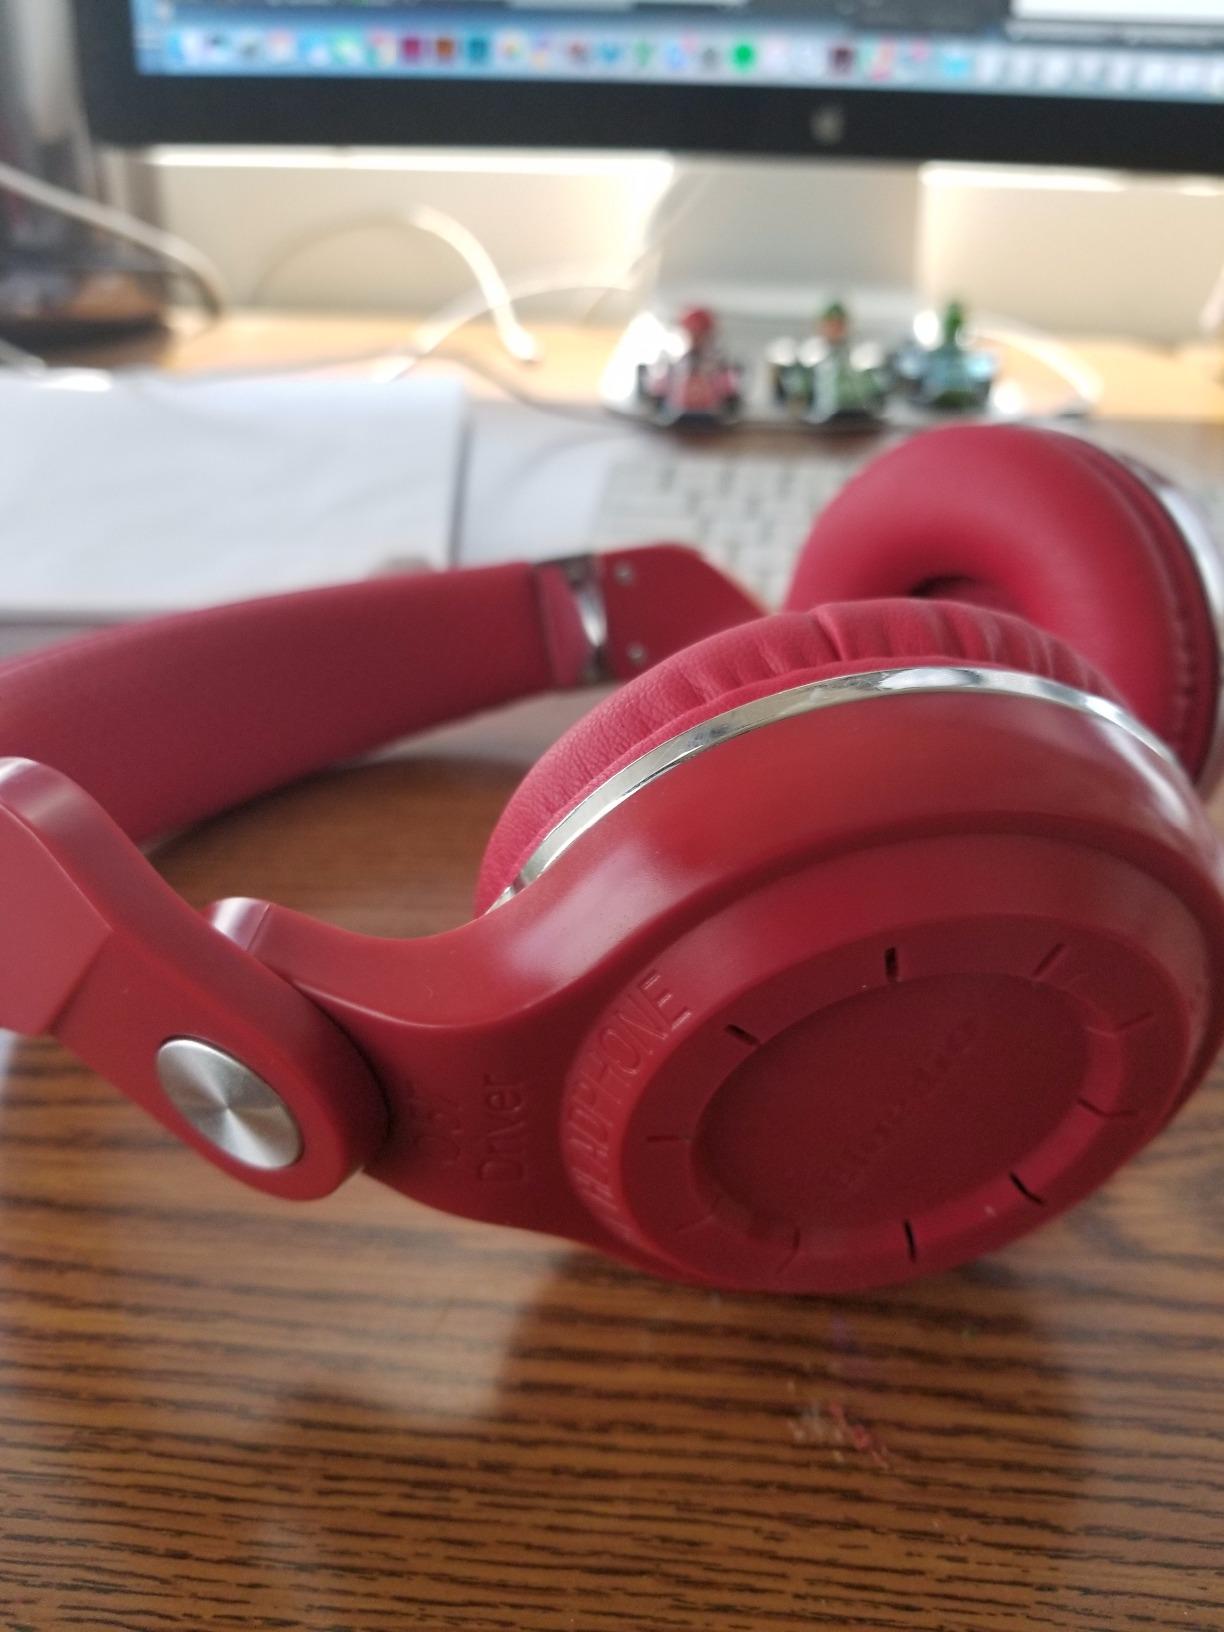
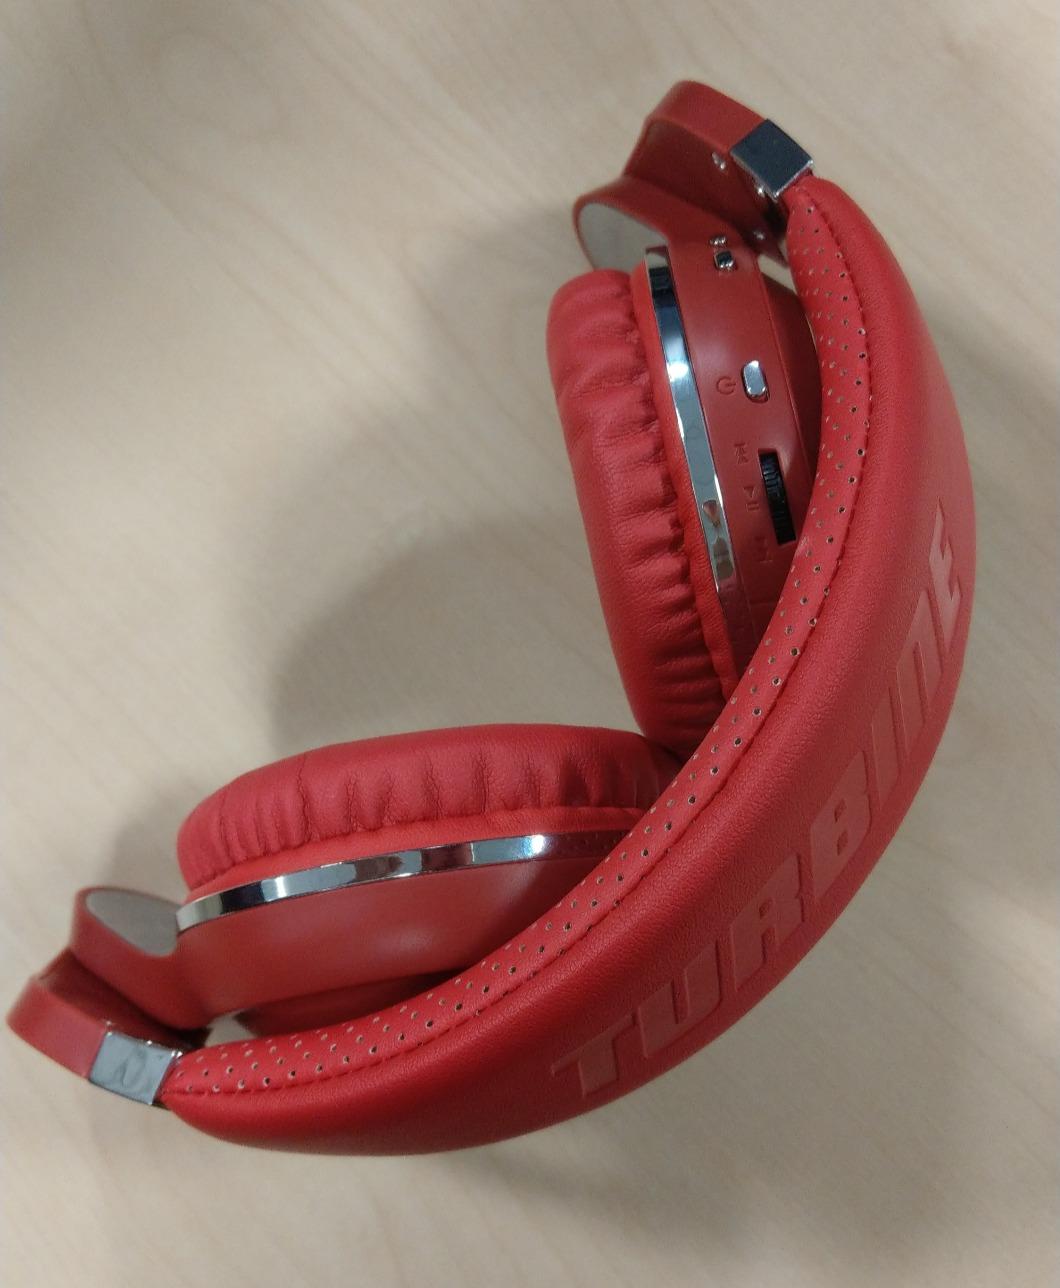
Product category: headphones
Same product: yes